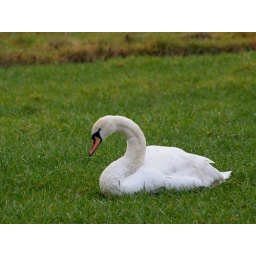
Kellaways, Wilts, 4.1.2011Second swan in a field on the west side of the River Avon, north of the road